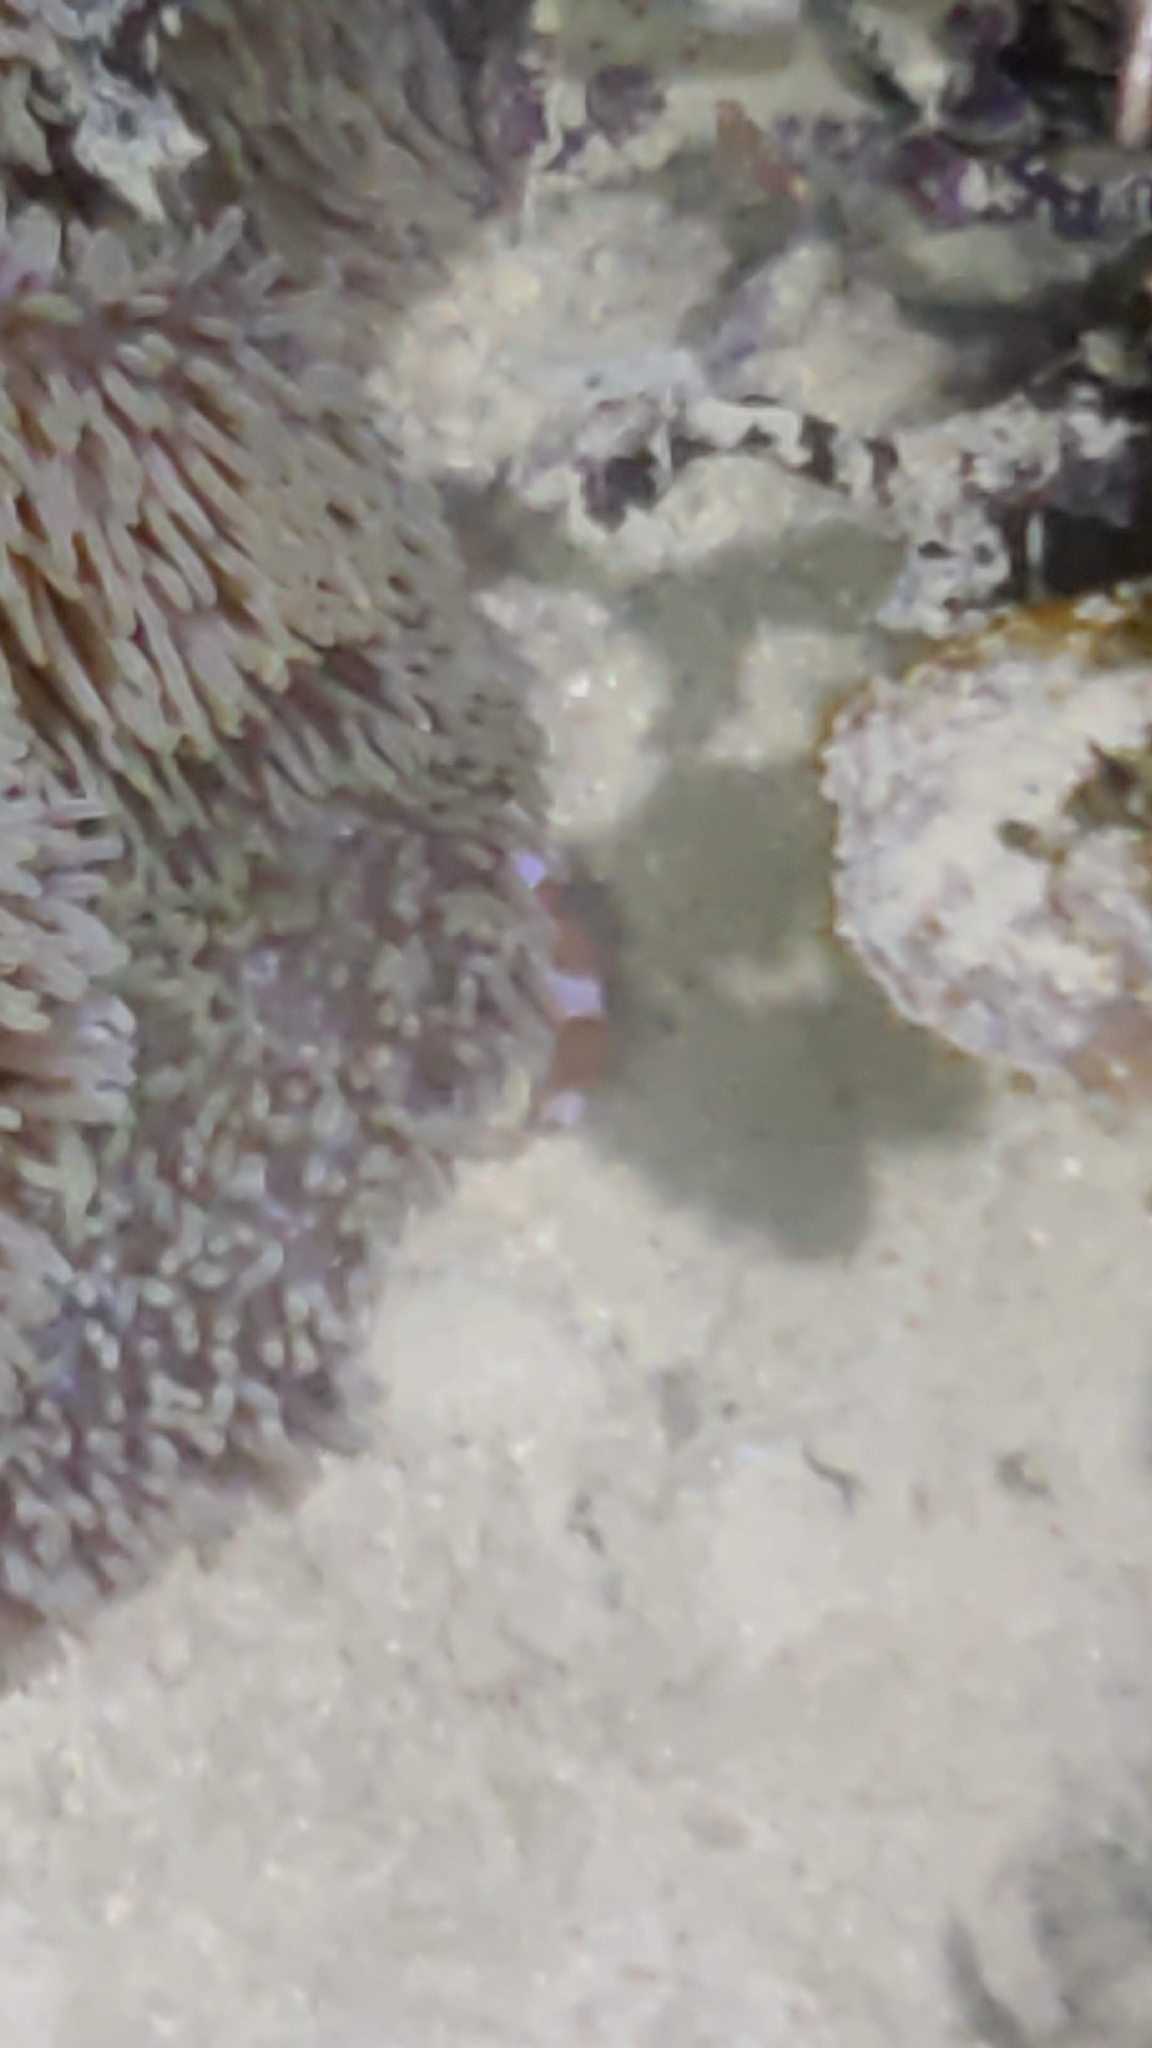
Amphiprion ocellaris (Ocellaris Anemonefish)